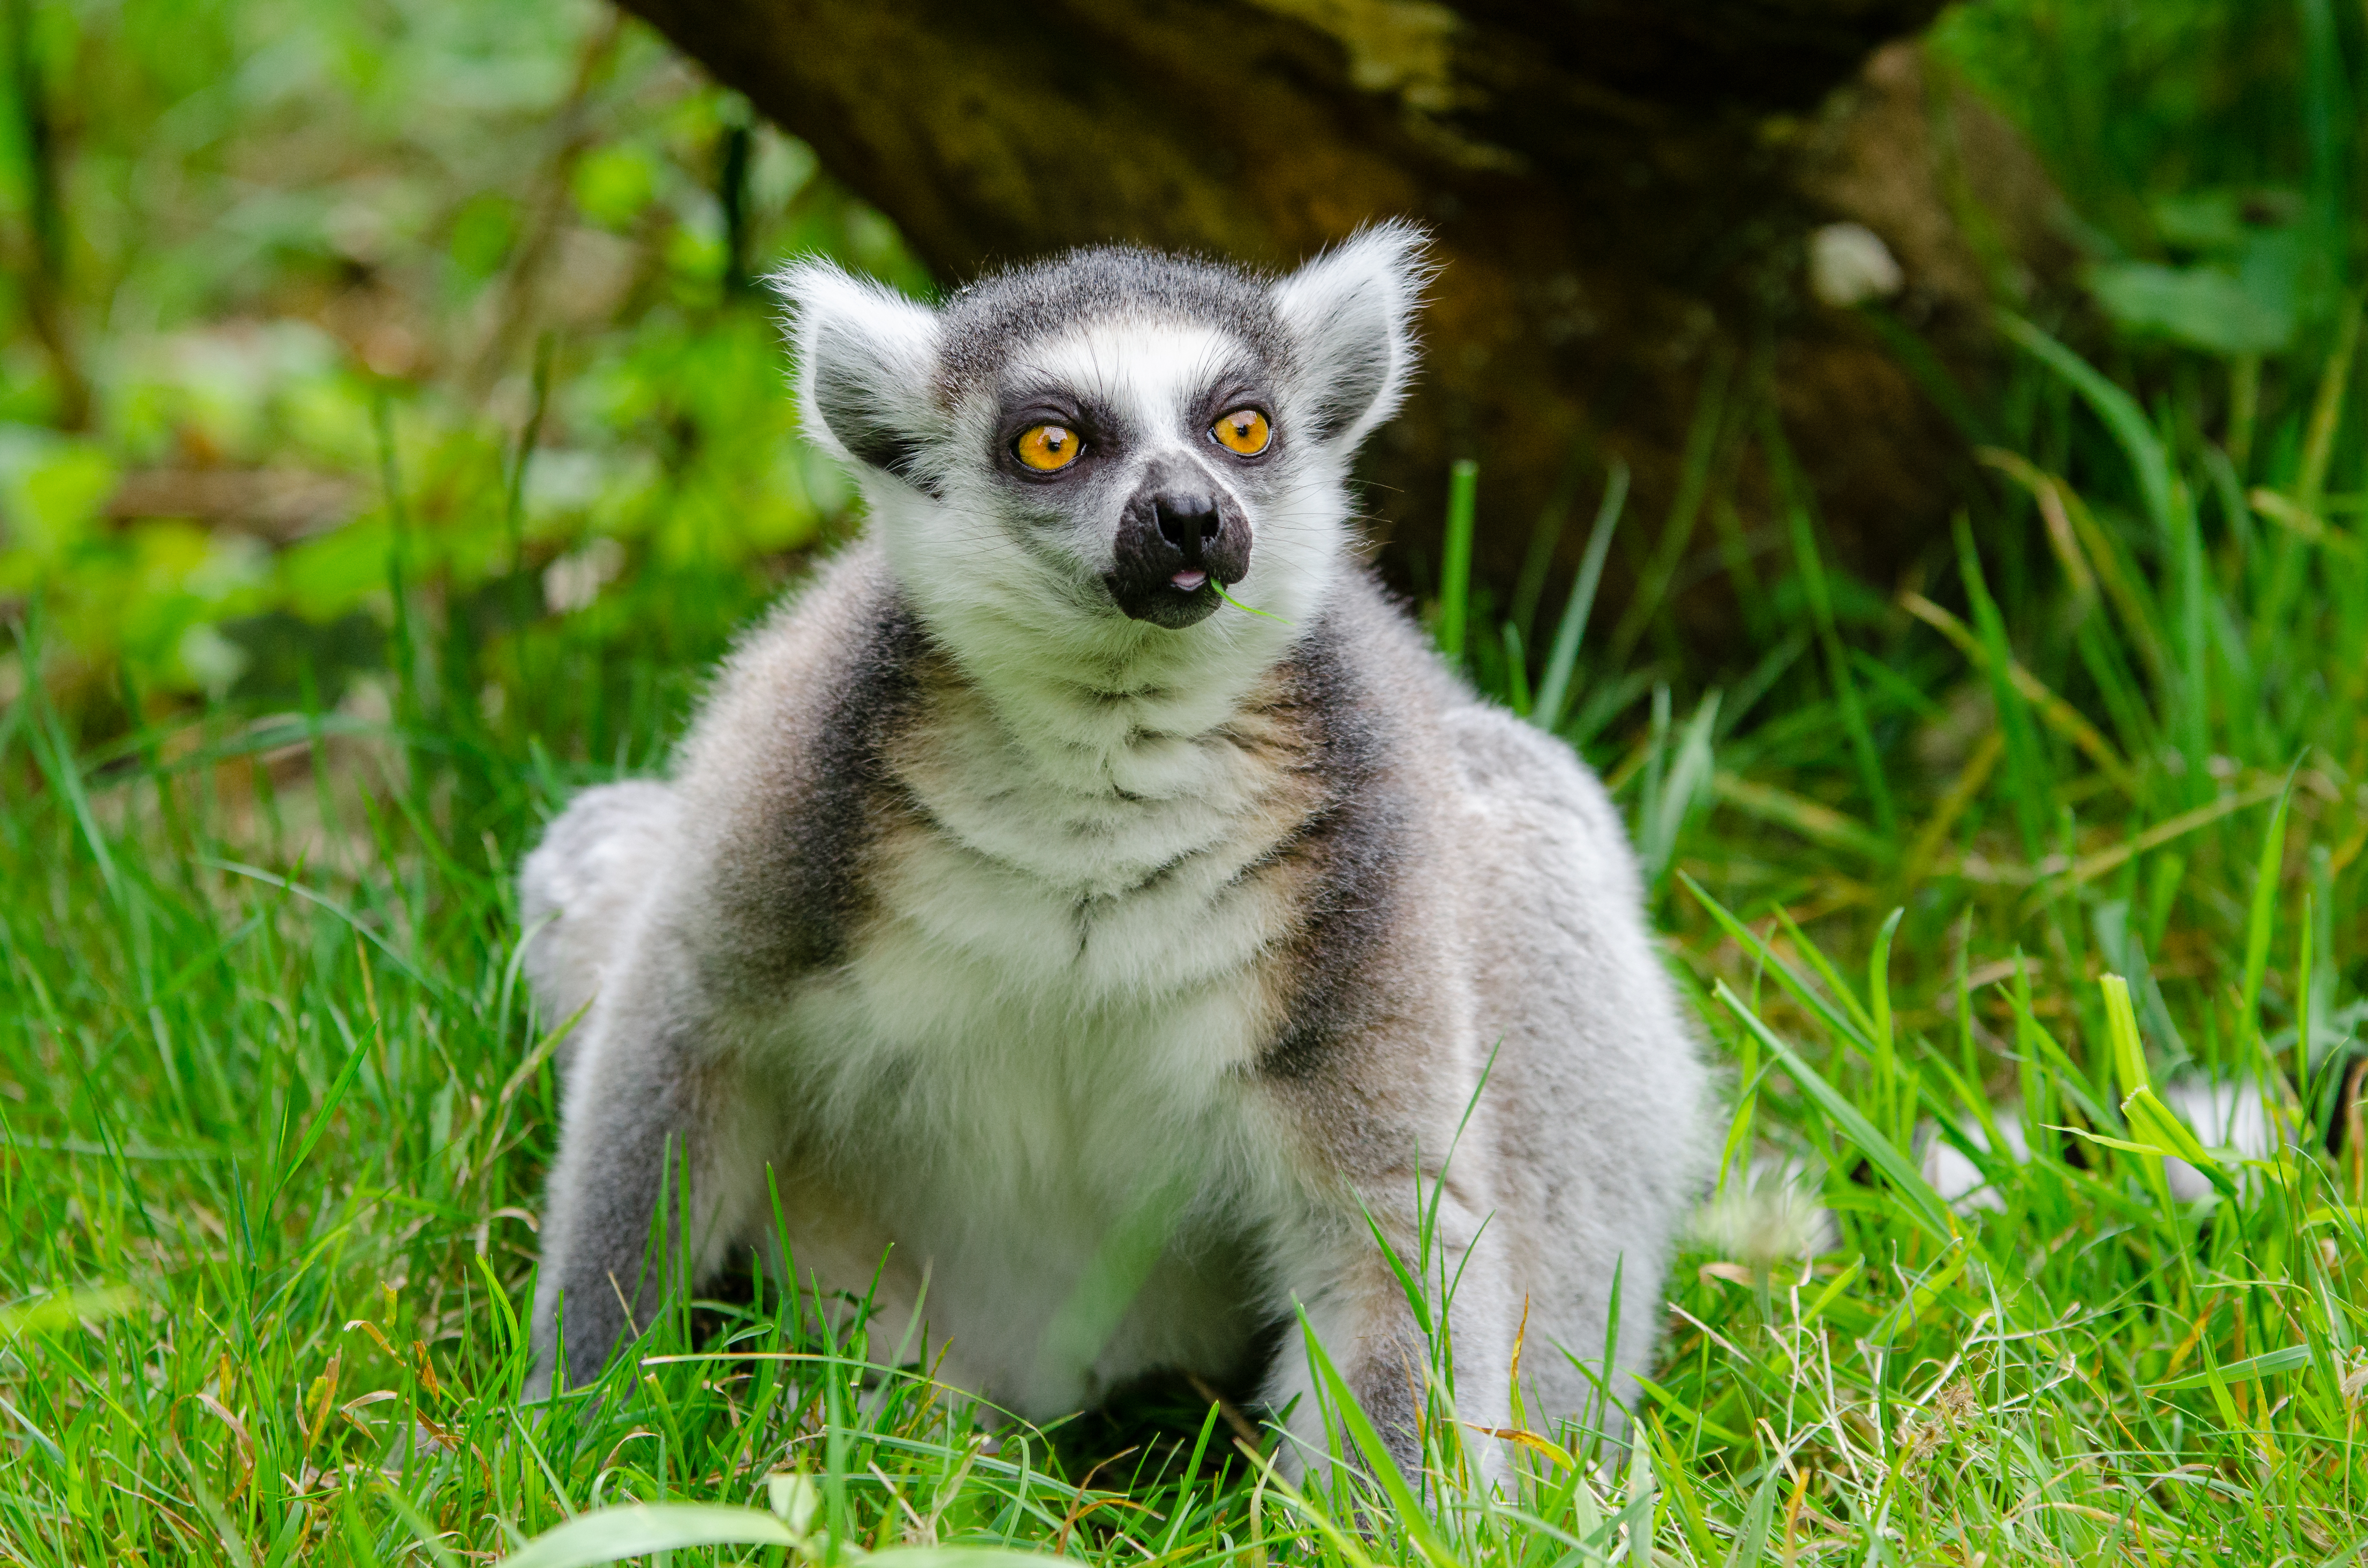
nature, animal, wildlife, zoo, mammal, fauna, primate, madagascar, vertebrate, lemur